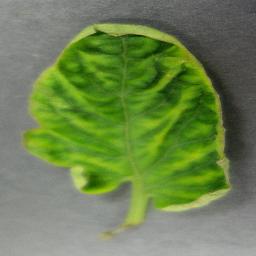
Label: Tomato___Tomato_Yellow_Leaf_Curl_Virus